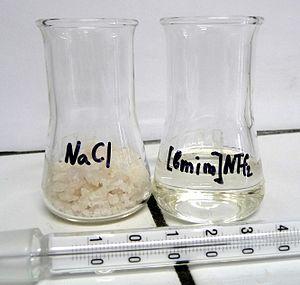
Sel de table et liquide ionique [bmim]NTf2